Mannequin Challenge

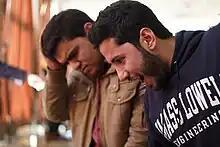
Two students acting motionless for a mannequin challenge video

The Mannequin Challenge is a viral Internet video trend which became popular in November 2016. In this challenge, participants have to stay still in action like a mannequin while a moving camera films them, often with the song "Black Beatles" by Rae Sremmurd playing in the background. The hashtag "#MannequinChallenge" was used for popular social media platforms such as Twitter and Instagram. It is believed that the phenomenon was started by students at a high school in Jacksonville, Florida. The initial posting has inspired works by other groups, especially professional athletes and sports teams, who have posted increasingly complex and elaborate videos.